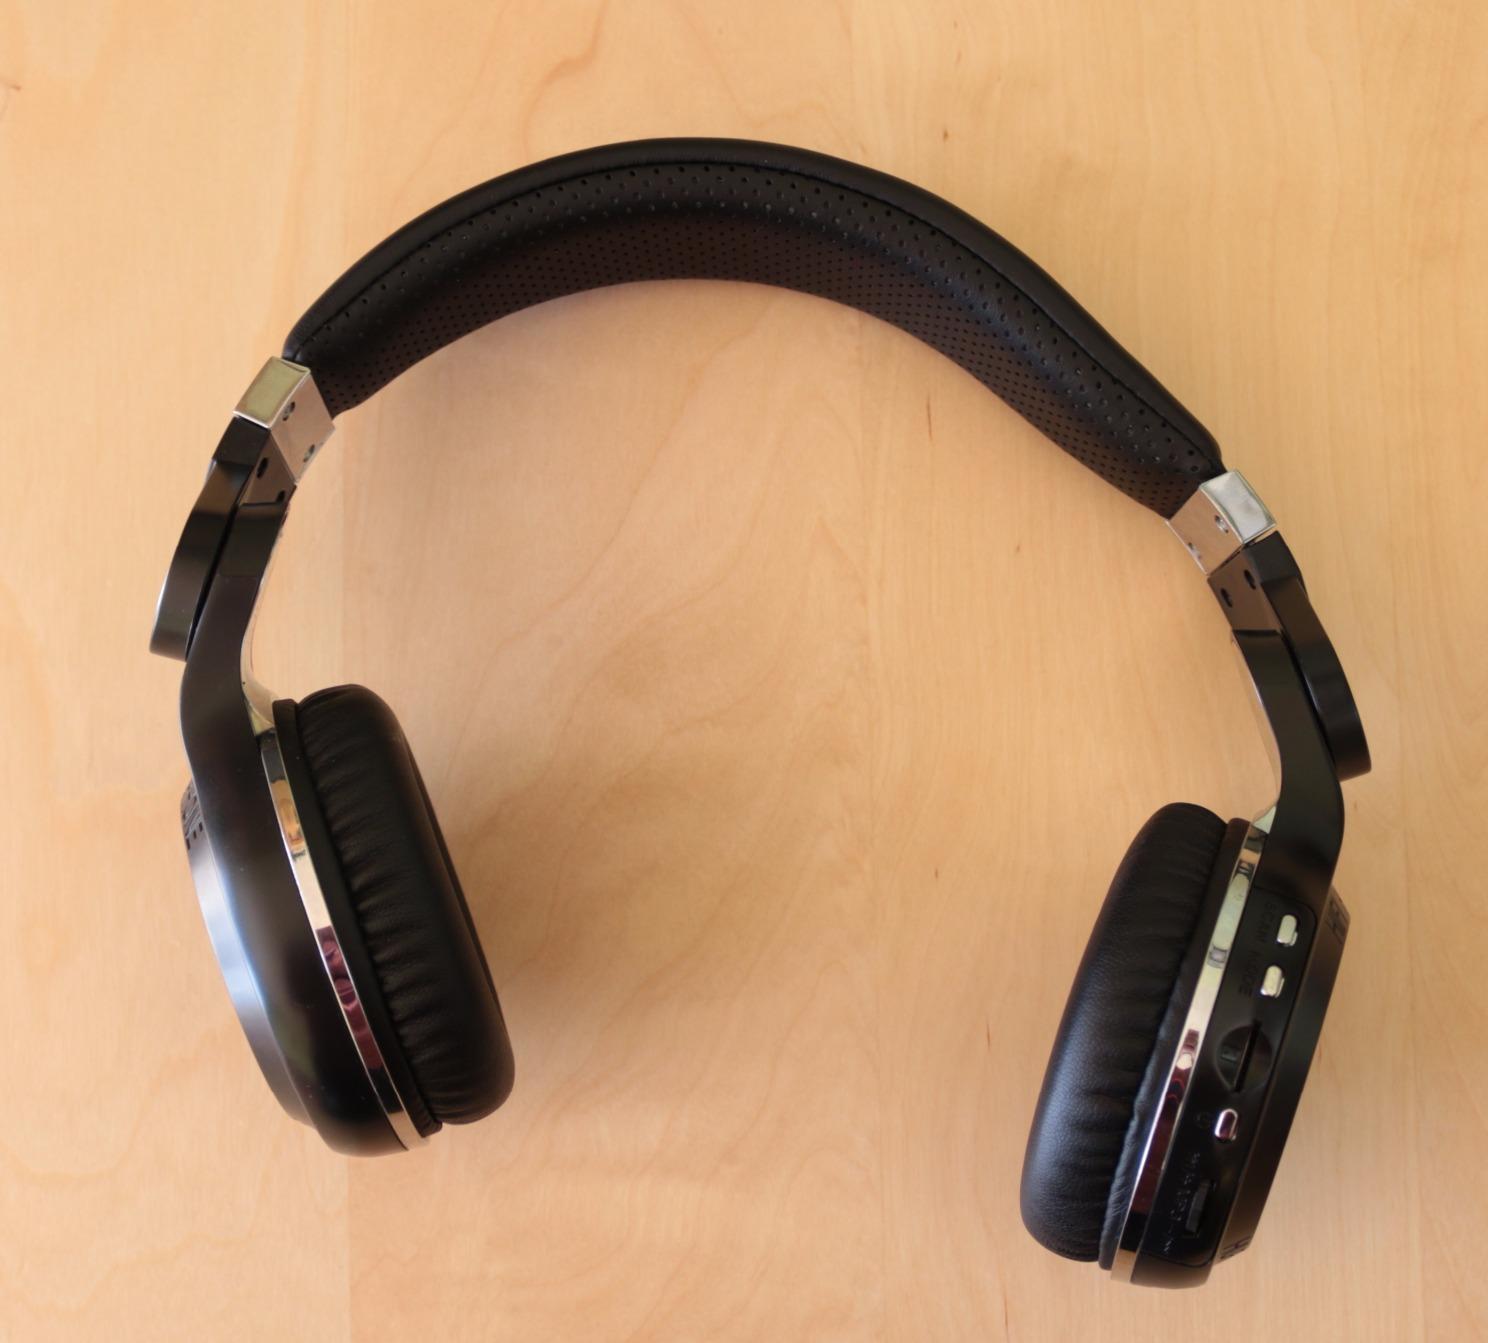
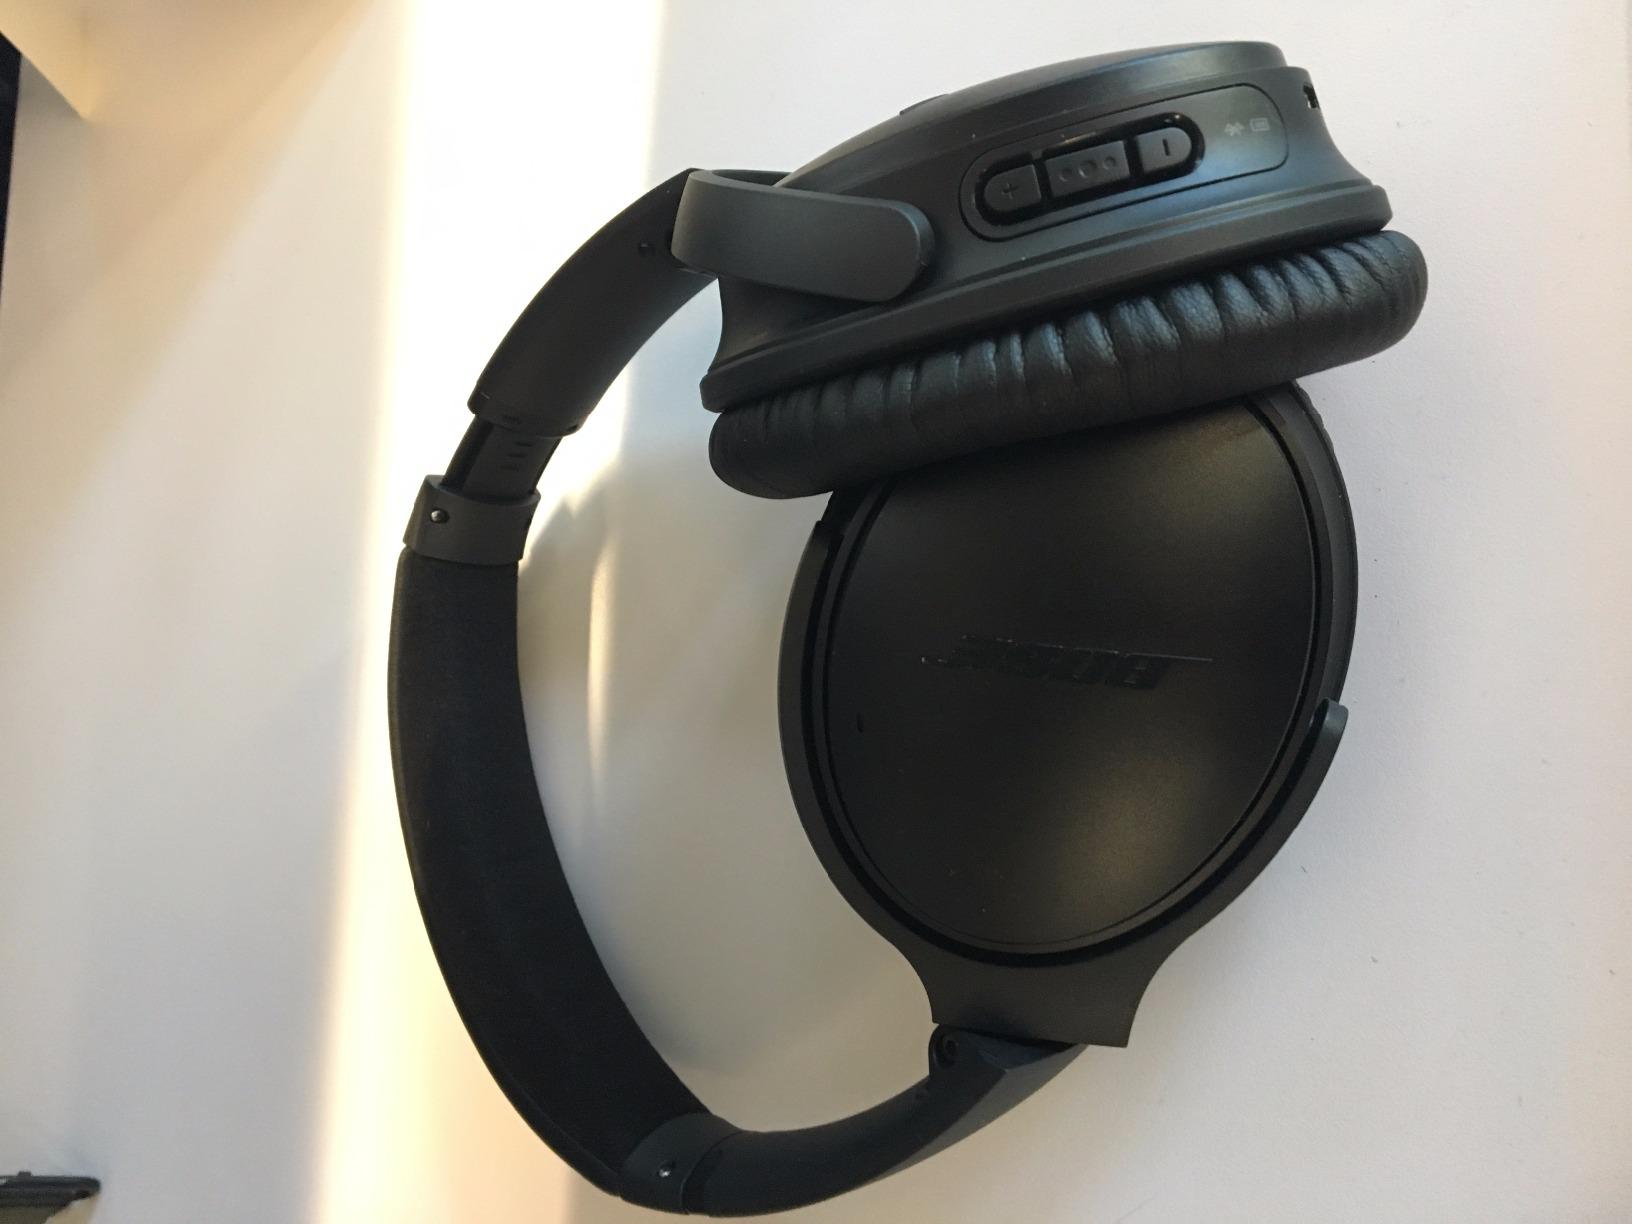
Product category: headphones
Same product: no